Turricula nelliae

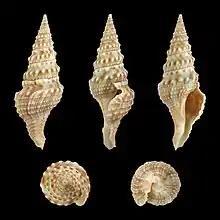
"Turricula nelliae spuria"

The turreted shell has a fusiform shape. It contains 12 strongly excavated whorls. A species of charming form and purity, with whorls strongly excavated above, and a row of upright oblong tubercles encircling their bases, and two small contiguous keels around them just below the suture. The basal spirals are numerous and plain. The aperture together with the siphonal canal equals almost half the length of the shell. The anterior canal is straight. The upper part of the thin outer lip is slightly incised. The siphonal canal is slightly oblique and recurved backwards.